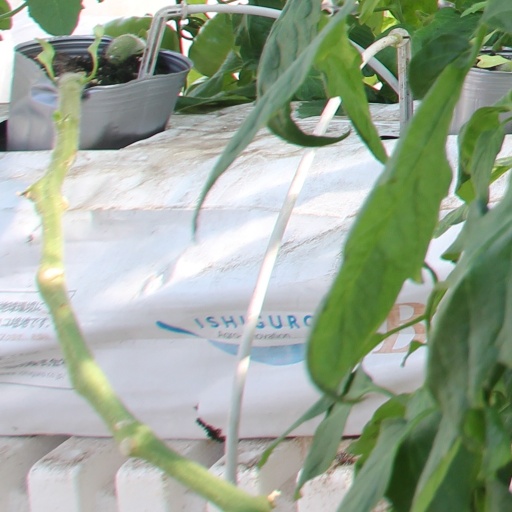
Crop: tomato